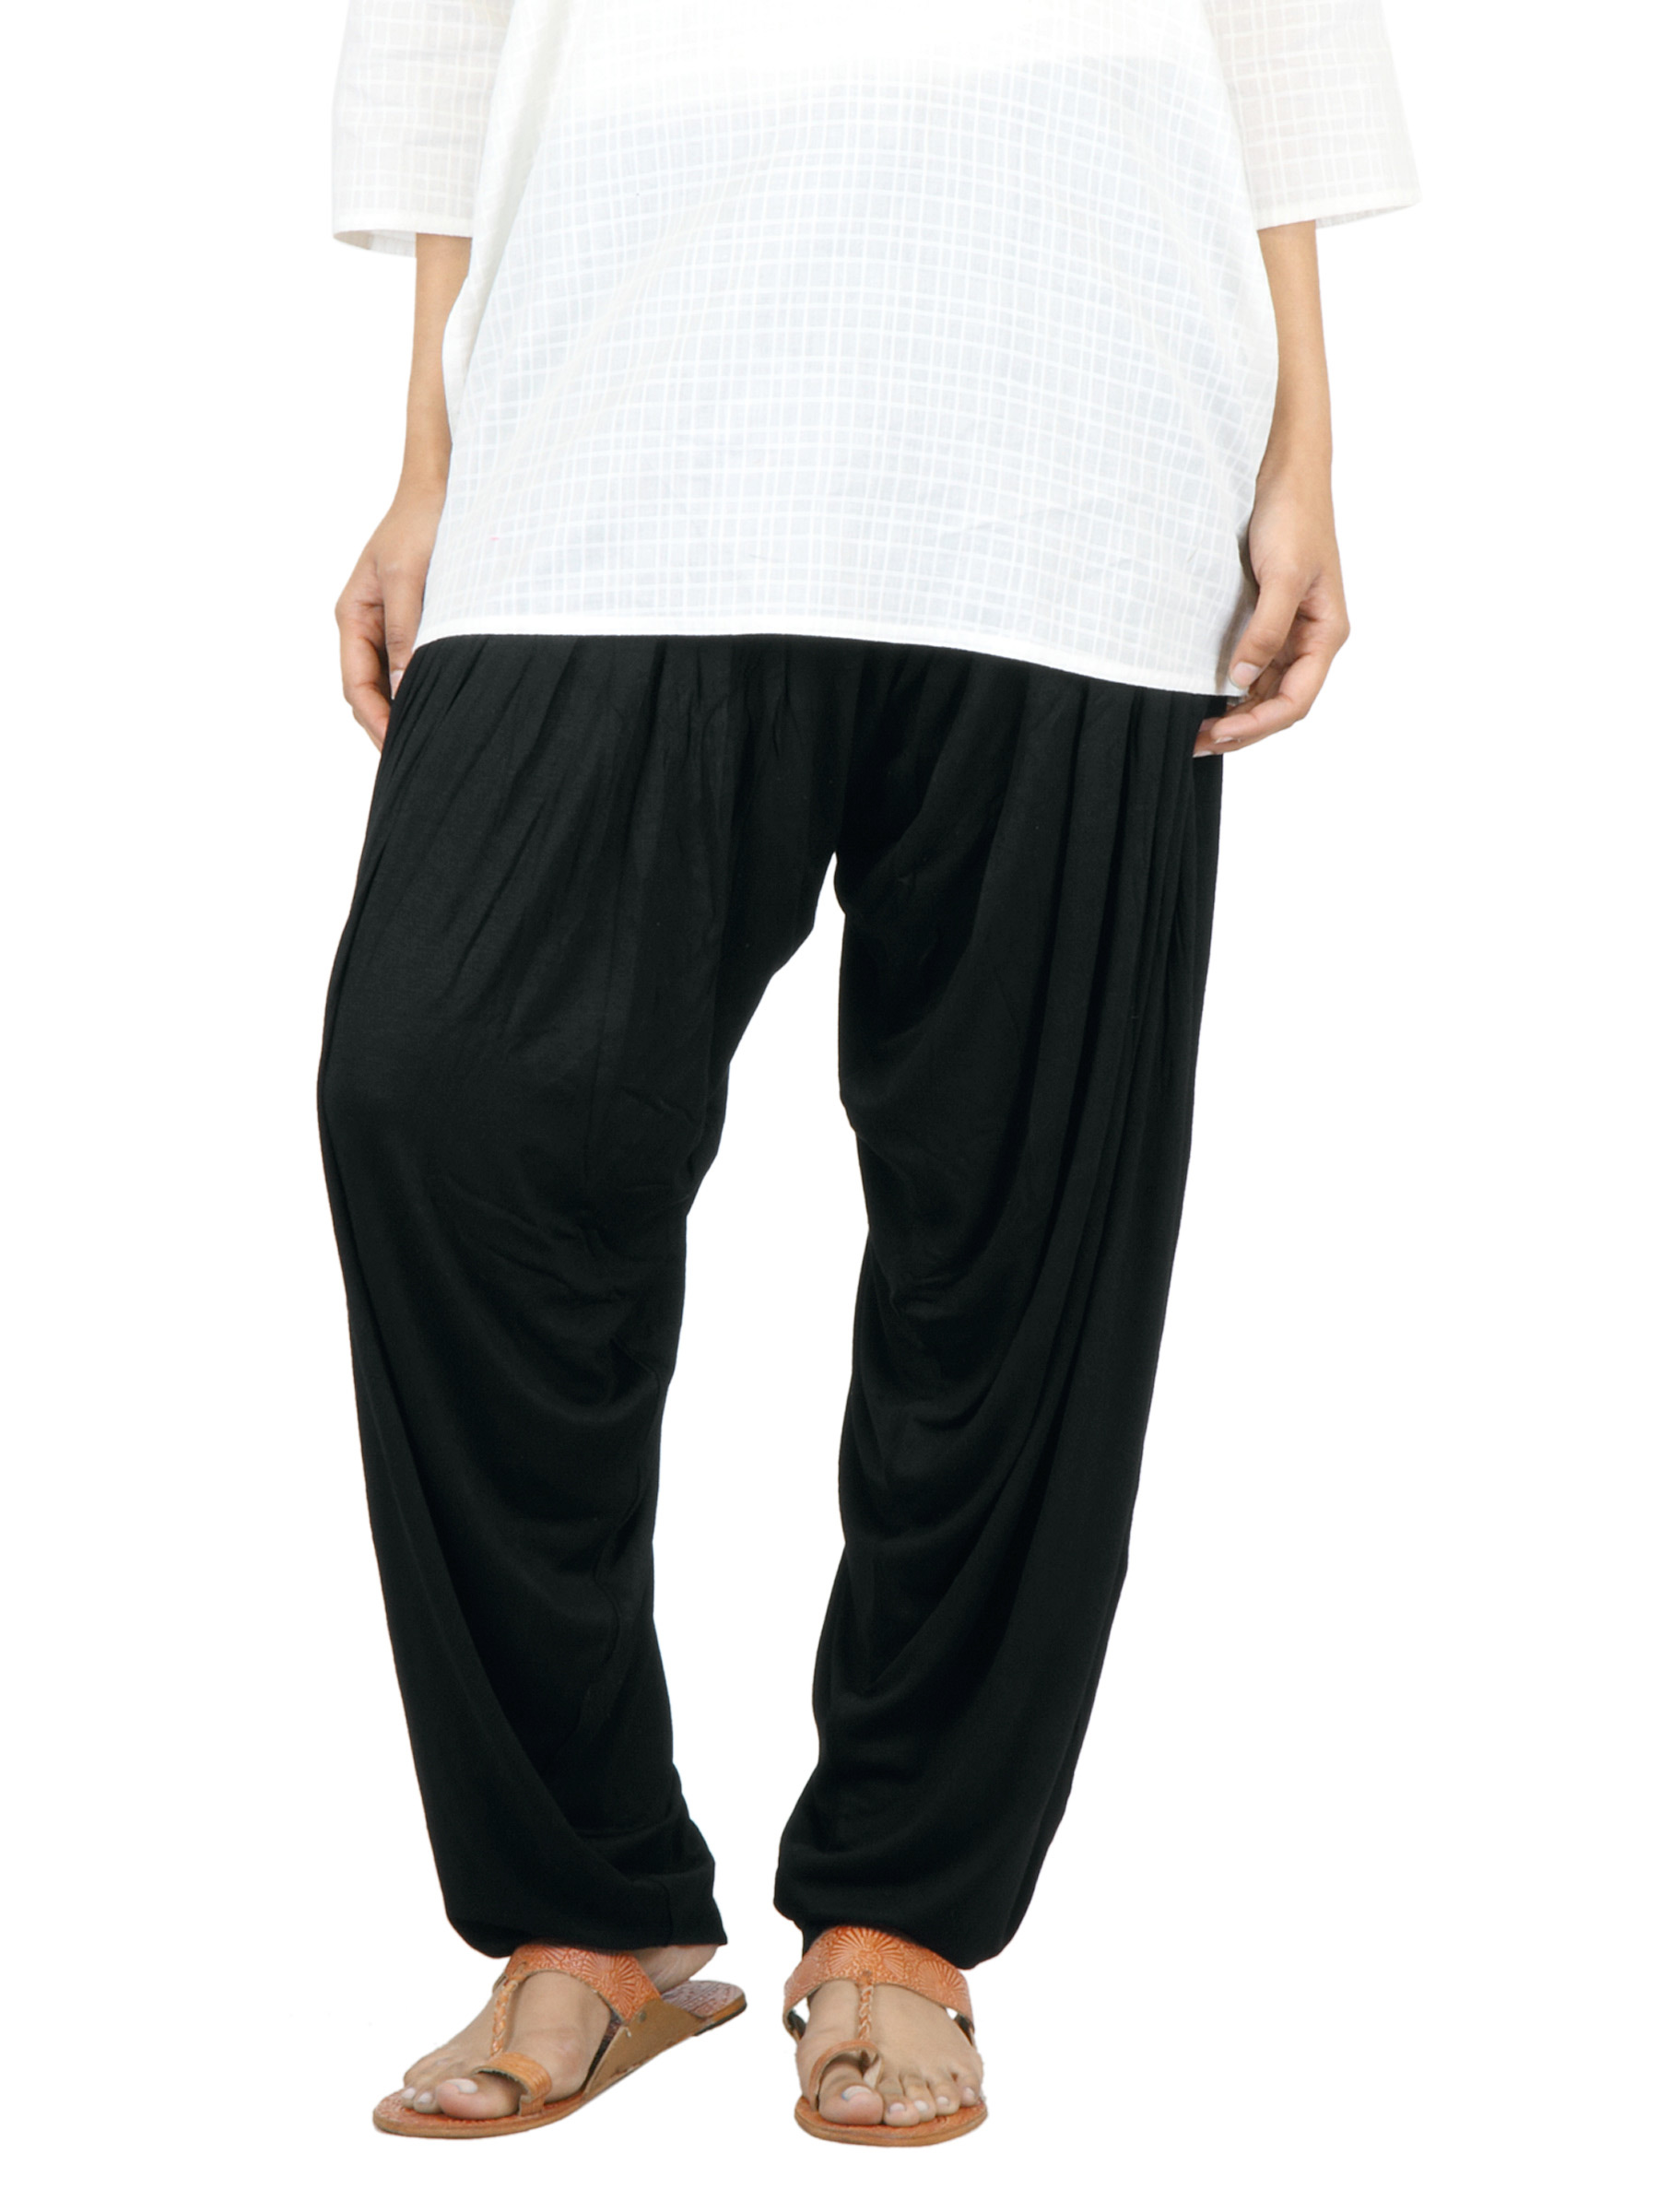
Myntra Women Black Patiala Salwar
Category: Apparel / Bottomwear / Leggings
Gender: Women
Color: Black
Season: Fall 2011
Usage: Casual